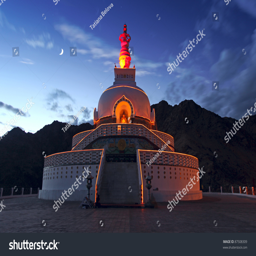
tourist attraction in night time .